Where the Spirit Lives

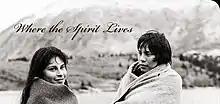
Promotional poster

Where the Spirit Lives is a 1989 television film about Aboriginal children in Canada being taken from their tribes to attend residential schools for assimilation into majority culture. Written by Keith Ross Leckie and directed by Bruce Pittman, it aired on CBC Television on October 29, 1989. It was also shown in the United States on PBS on June 6, 1990, as part of the "American Playhouse" series and was screened at multiple film festivals in Canada and the United States.